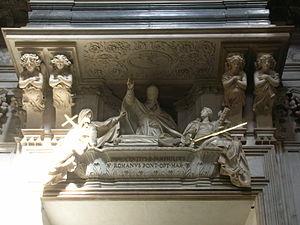
Voici la liste des nécropoles papales situées hors de la basilique Saint-Pierre. Sur 265 papes, 116 ont souhaité être enterré ailleurs qu'à la basilique Saint-Pierre de Rome.